Army of the Cumberland

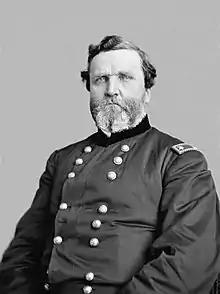
Maj. Gen. George H. Thomas

In the Battles for Chattanooga, Grant had been leery of using the Army of the Cumberland in the main fighting, fearing their morale to be too low after the defeat at Chickamauga. Instead, he used the veterans from the Army of the Potomac, proud of their recent victory at the Battle of Gettysburg, to take Lookout Mountain and planned to use the troops from the Army of the Tennessee, also recent victors at the Siege of Vicksburg, to attack the Confederate right flank on Missionary Ridge. The Army of the Cumberland was given the minor task of seizing the rifle pits at the base of Missionary Ridge. However, once they achieved their objective, four divisions (one led by Philip H. Sheridan) stormed up the ridge and routed the Confederate center. When Grant angrily asked who had ordered those troops up the ridge both Thomas and Gordon Granger, a corps commander in the army, responded they did not know. Granger then added, "Once those boys get started, all hell can't stop 'em."